Richard Fidler

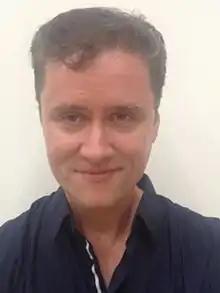
Fidler in 2013

Richard Fidler is an Australian radio presenter and writer. He hosts an hour-long interview program, "Conversations with Richard Fidler" on ABC's Radio National, and was a member of the Australian comedy group the Doug Anthony All Stars. "Conversations" consists of in-depth interviews with local and international guests from all walks of life.